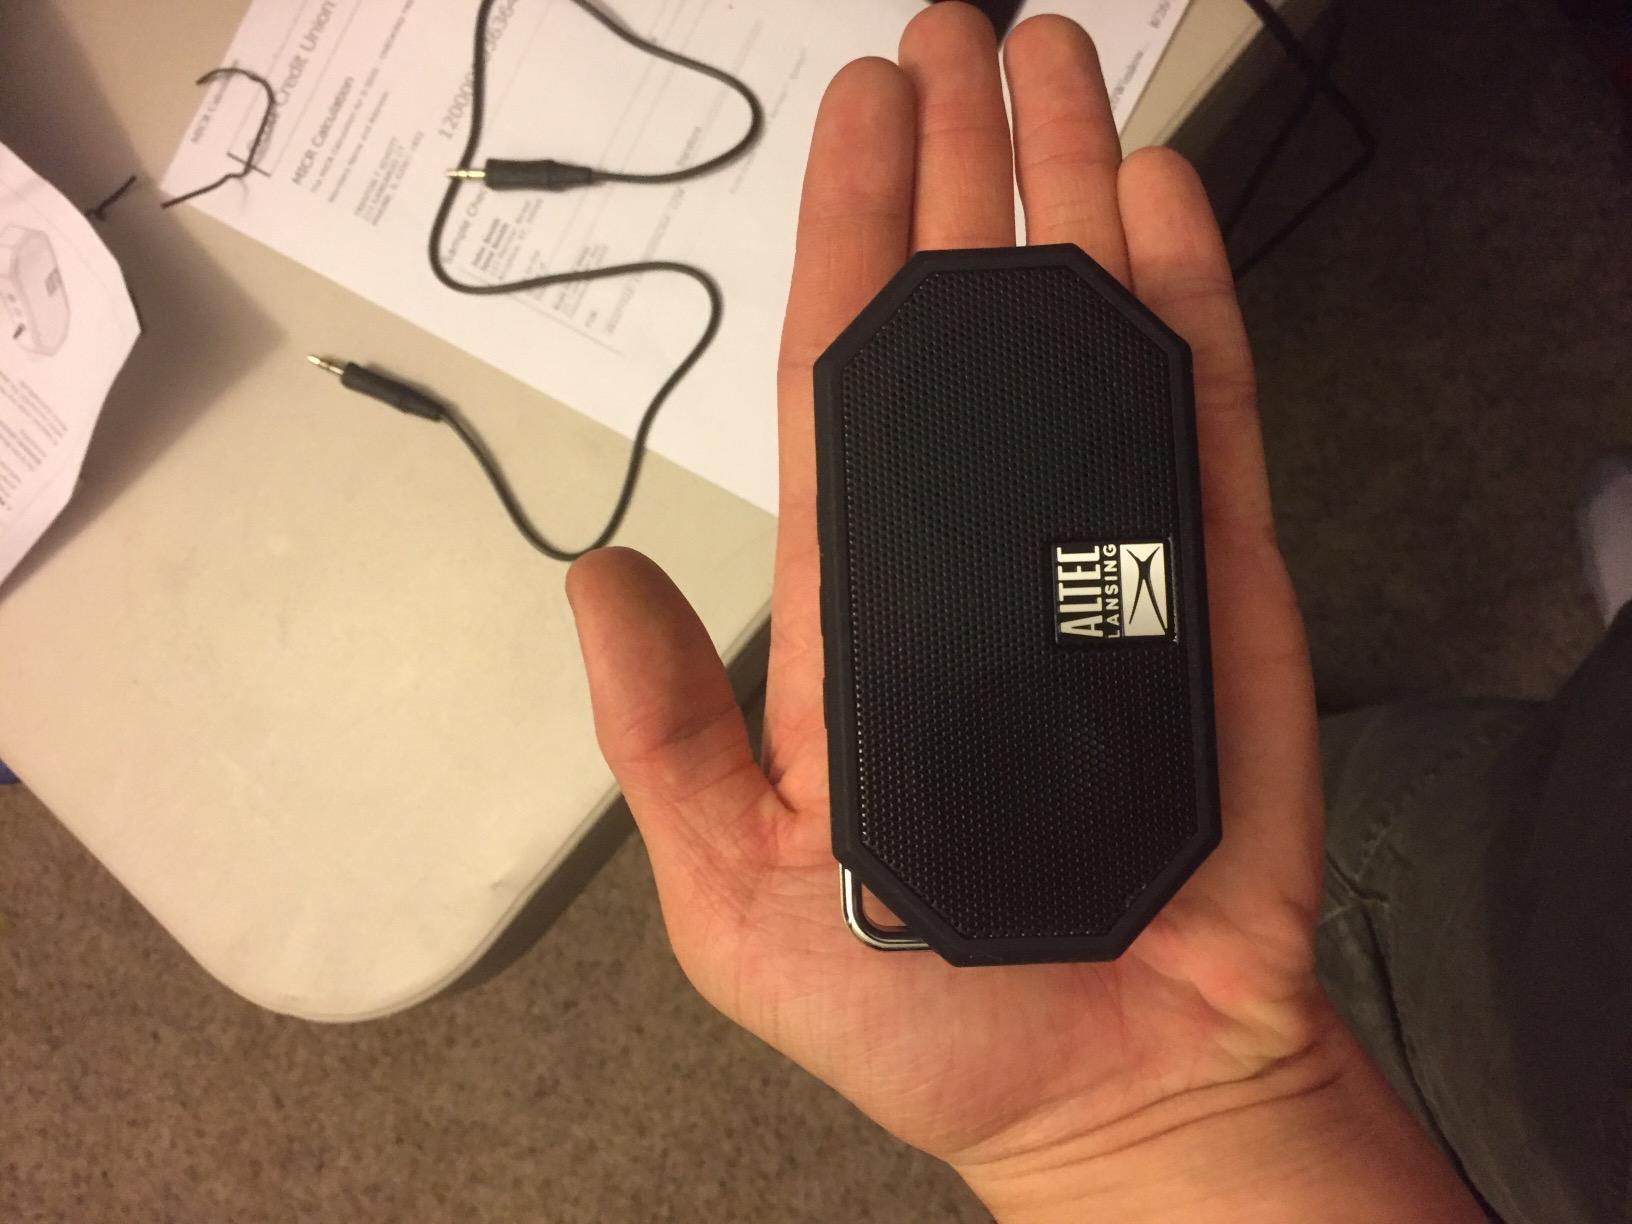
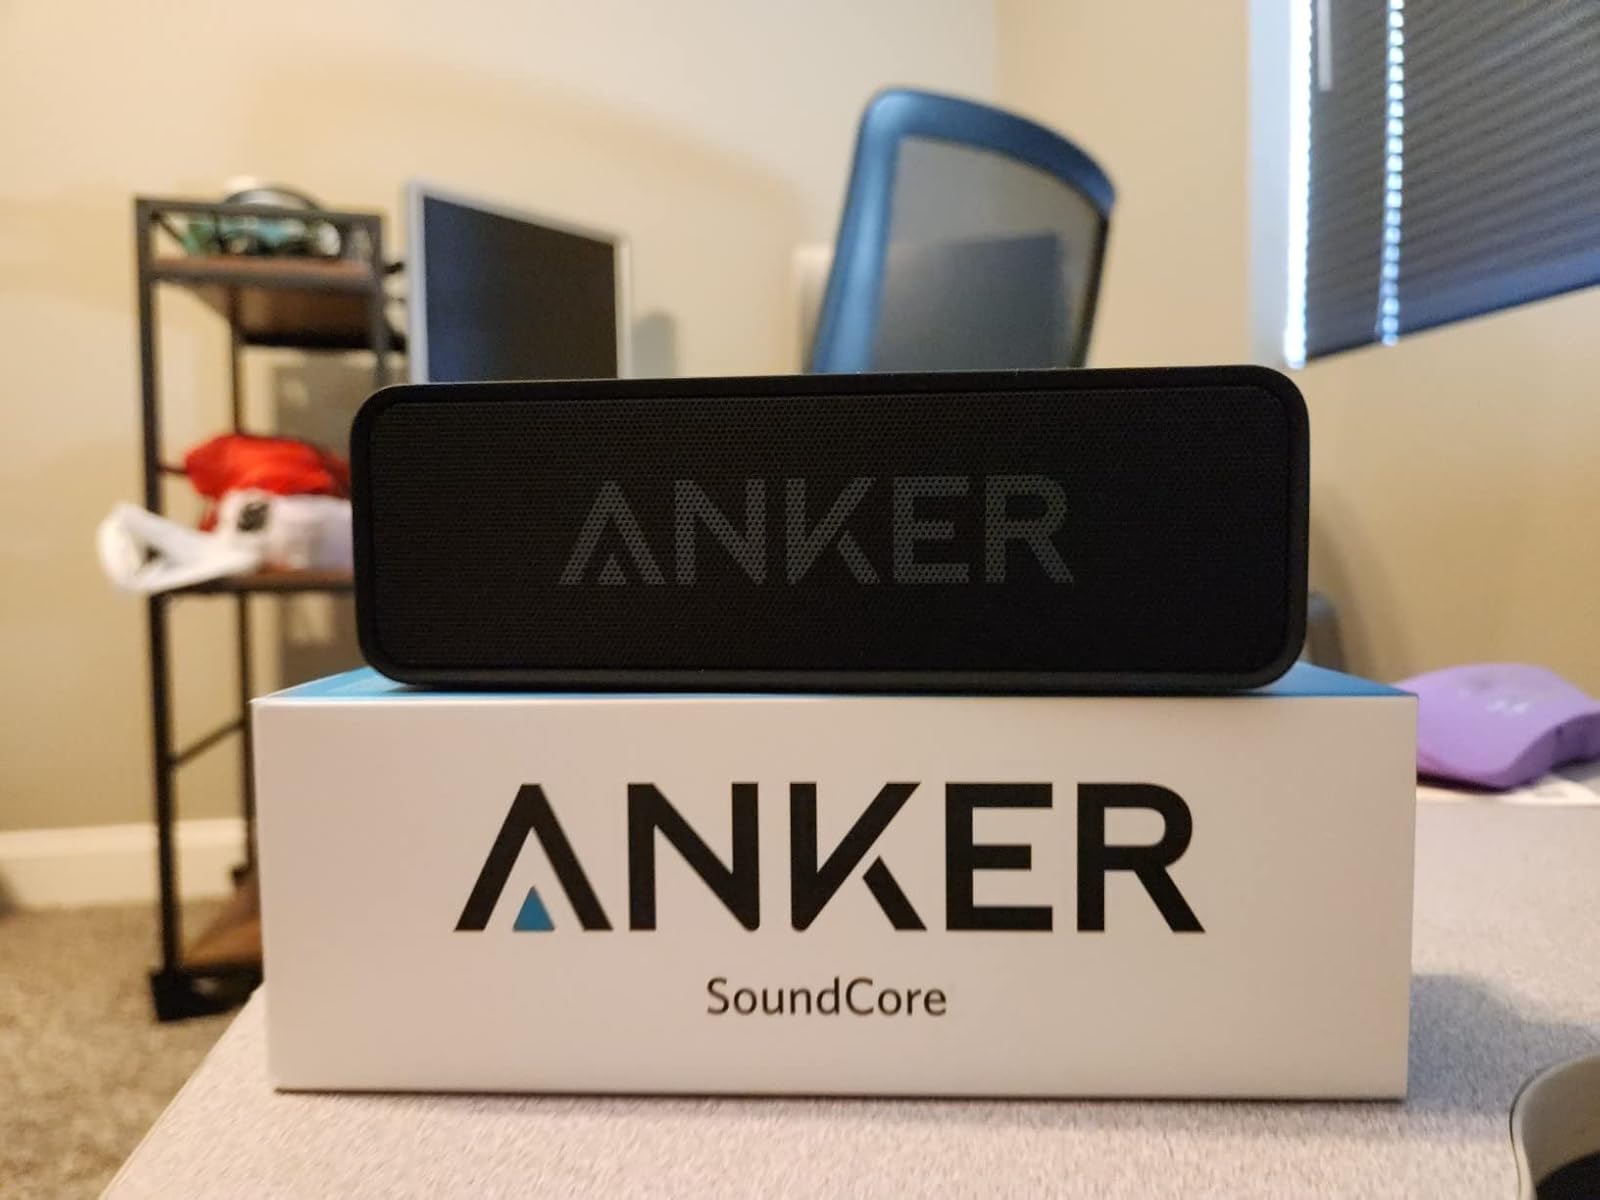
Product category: speaker
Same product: no